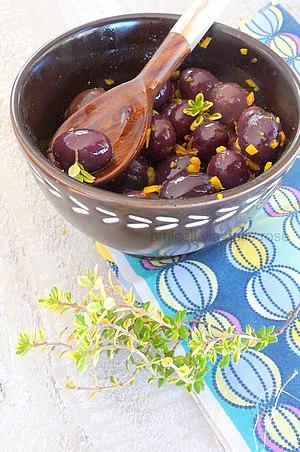
L'Itrana est un cultivar d'olive originaire et typique du Latium.